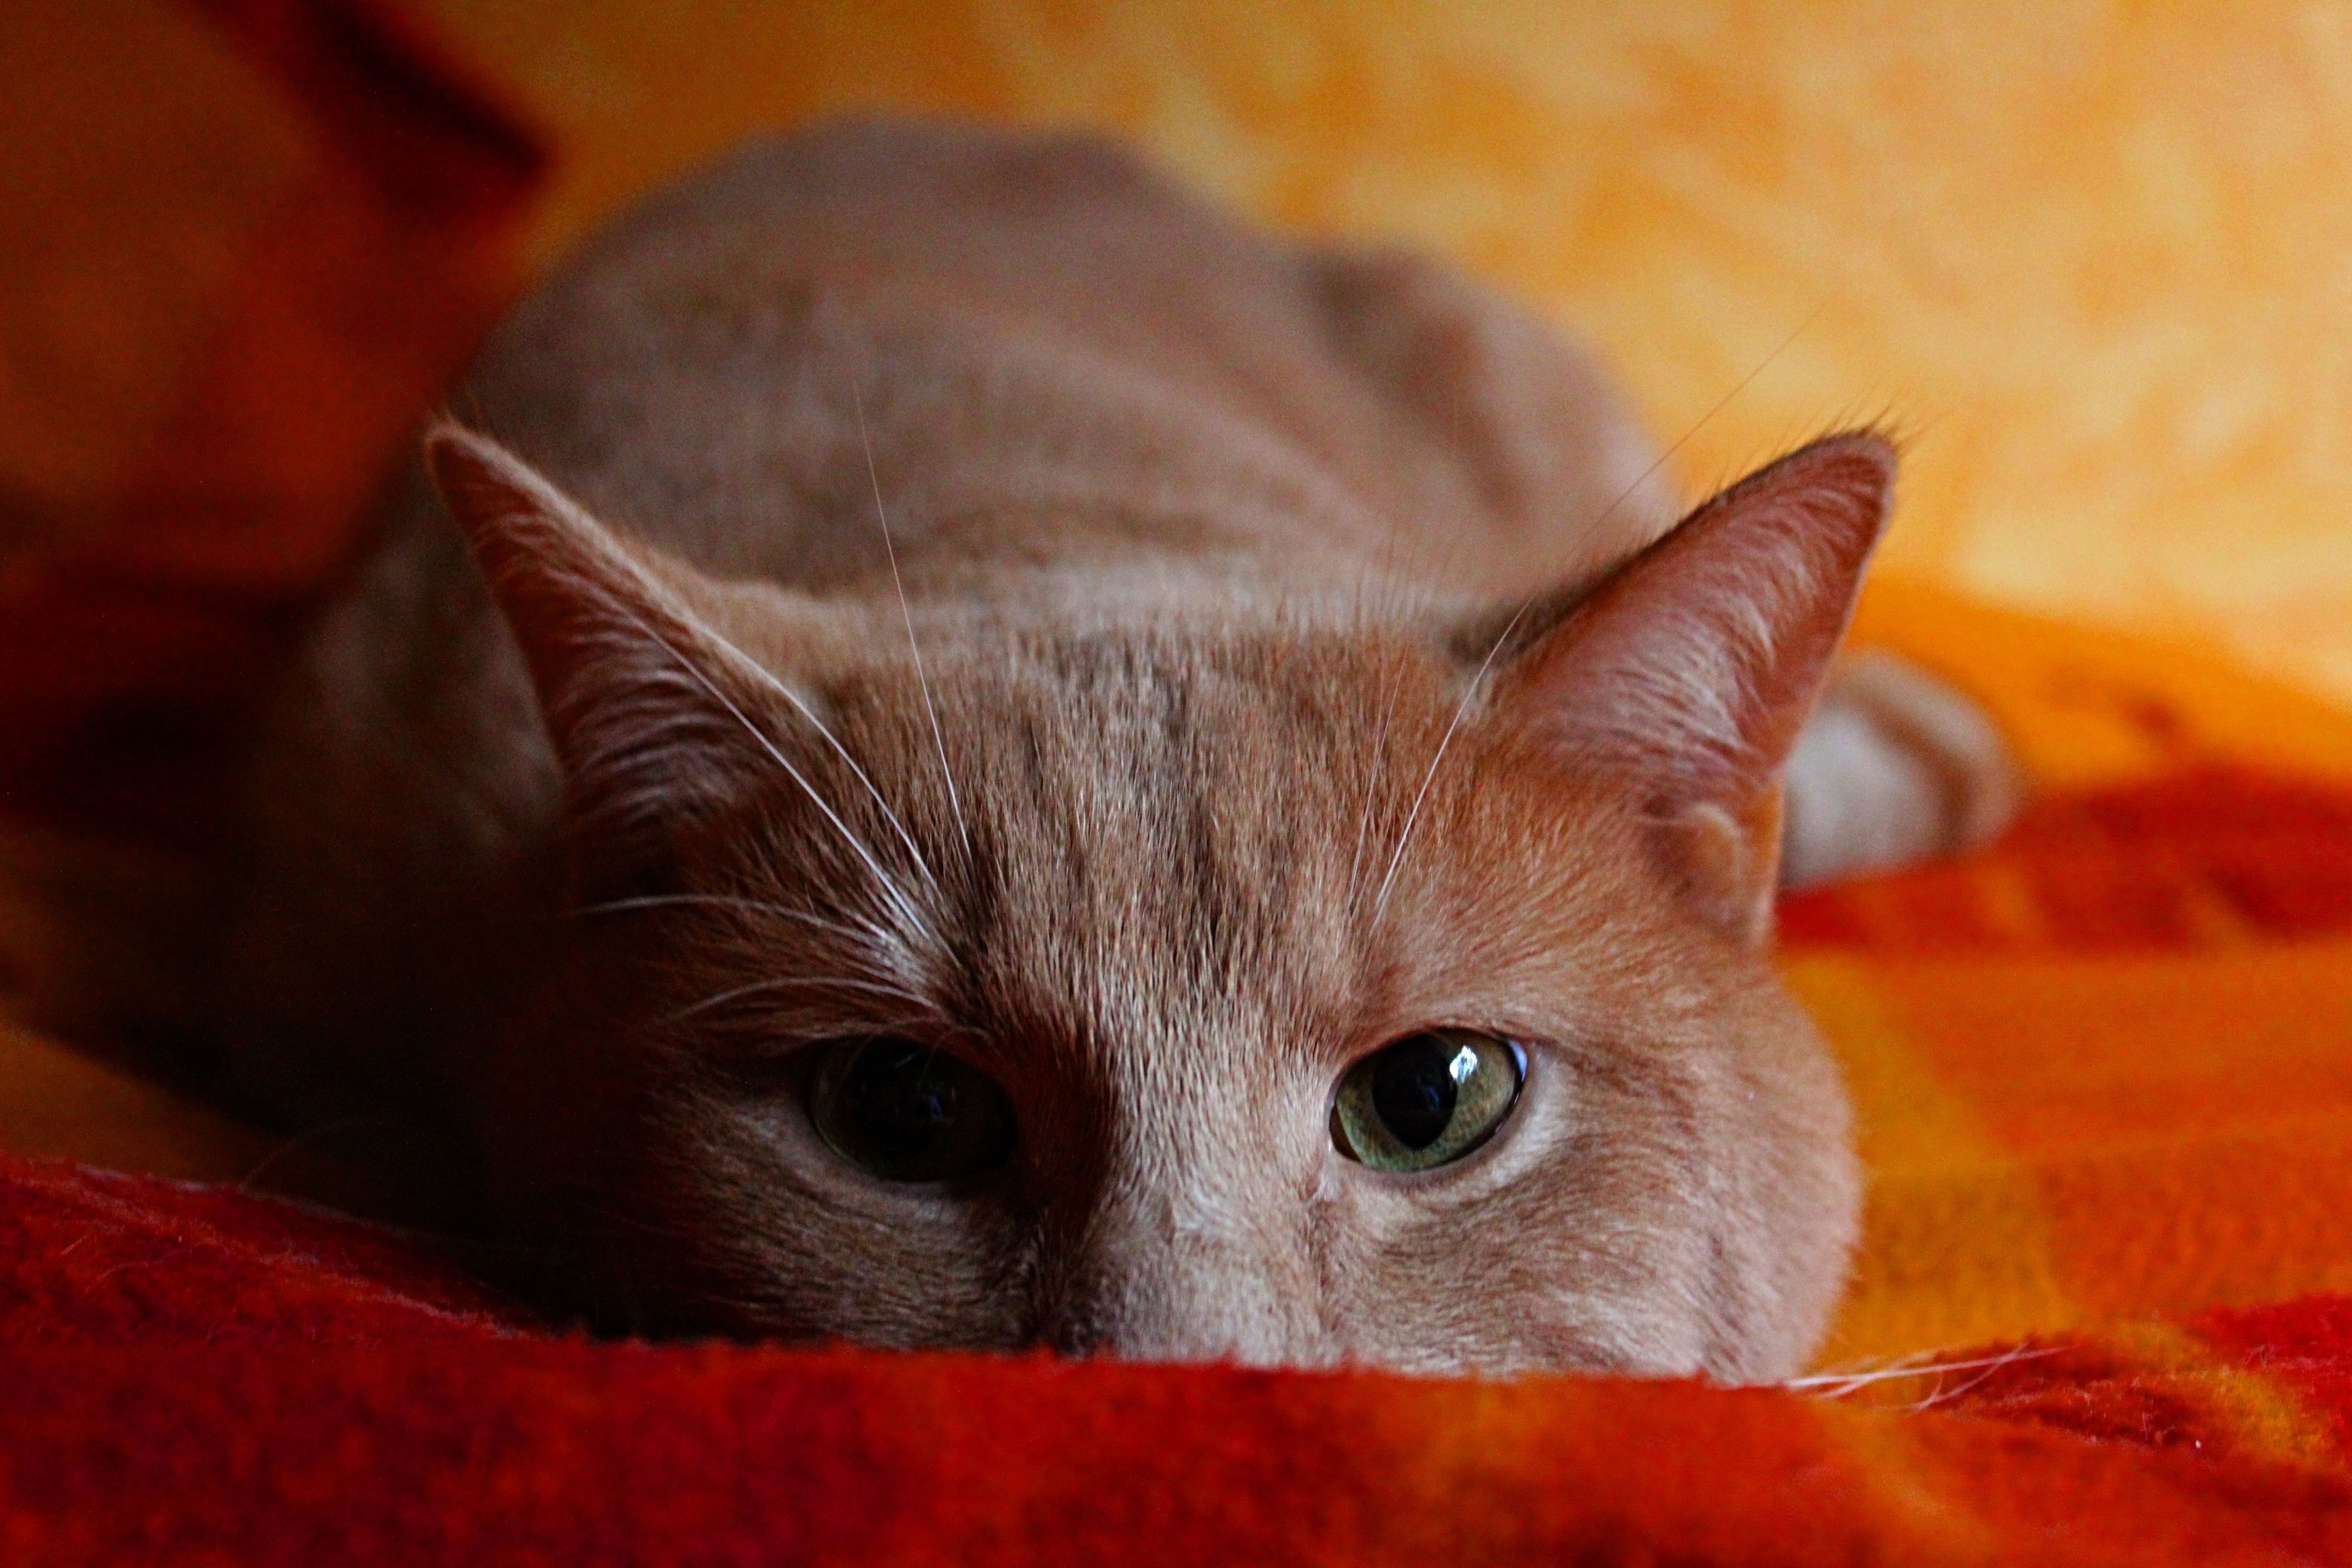
kitten, cat, mammal, close up, nose, whiskers, adidas, vertebrate, cheeky, lying, domestic cat, burmese, cat face, cat's eyes, vigilant, small to medium sized cats, cat like mammal